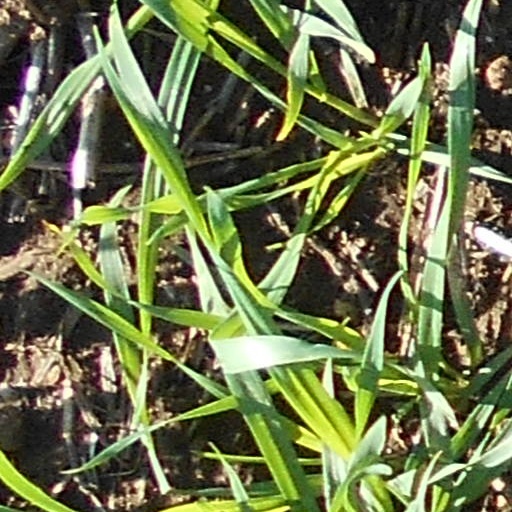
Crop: wheat